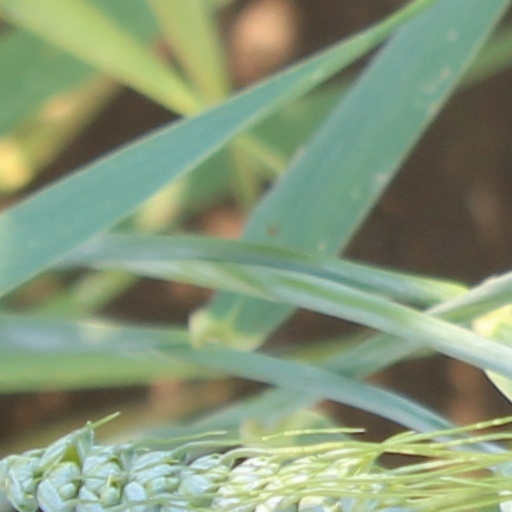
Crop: wheat